Great Chicago Fire

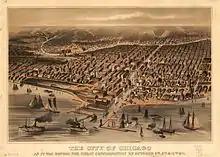
1871 Chicago view before the 'Great Conflagration'

According to Nancy Conelly, Mrs. O Leary's 2nd great granddaughter, the fire is said to have started at about 8:30 p.m. on October 8, in or around a small barn belonging to the O'Leary family that bordered the alley behind 137 W. DeKoven Street when Peglin Sullivan accidentally knocked over a lantern while looking for beer for a party. The shed next to the barn was the first building to be consumed by the fire. City officials never determined the cause of the blaze, but the rapid spread of the fire due to a long drought in that year's summer, strong winds from the southwest, and the rapid destruction of the water pumping system explain the extensive damage of the mainly wooden city structures. There has been much speculation over the years on a single start to the fire. The most popular tale blames Mrs. O'Leary's cow, which allegedly knocked over a lantern; others state that a group of men were gambling inside the barn and knocked over a lantern. Still other speculation suggests that the blaze was related to other fires in the Midwest that day.